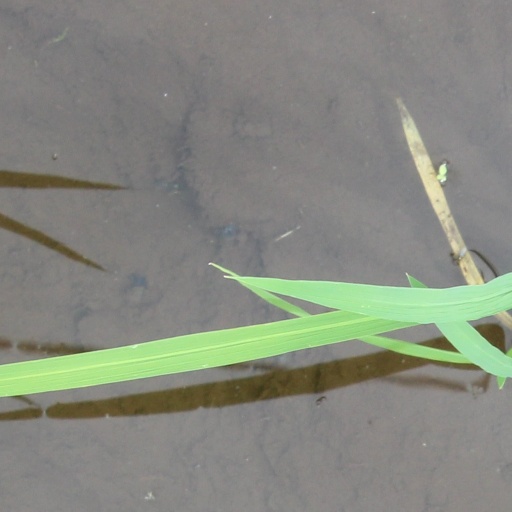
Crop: rice